Kurt Rackow

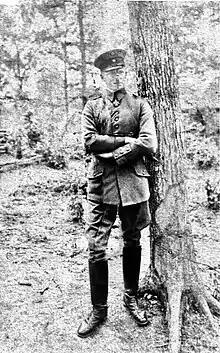
Rackow after the Battle of Verdun.

As result, the situation at Fort Vaux had become a stalemate. The French were cut off from support, but the Germans could not advance any further. Rackow and his men were thus forced to stay on the fort's roof, besieging the French below. Already decimated by the initial assault on the fortifications, Rackow's force suffered further losses as French artillery targeted their position. The Germans had to withdraw from the roof on the night of 3 June. The Imperial German Army continued to attack on the following days, but they were unable to dislodge the French. Fort Vaux's garrison was eventually forced to surrender on 7 June after having exhausted their water supplies. The Germans lost 2,742 soldiers killed in action during the battle for the fort, while the French suffered about 100 fatal casualties. For his role in the capture of Fort Vaux, Rackow was promoted to Oberleutnant (senior lieutenant) and awarded the "Pour le Mérite", Germany's highest order of merit, by Crown Prince Wilhelm at Stenay on 7 June 1916. He was one of Germany's youngest knights of the "Pour le Mérite", along with Oswald Boelcke and . On the occasion of Rackow's bestowal, the three posed with the Crown Prince for a "famous" photo. He continued to serve with the 158th Paderborn Infantry Regiment for the rest of the war.